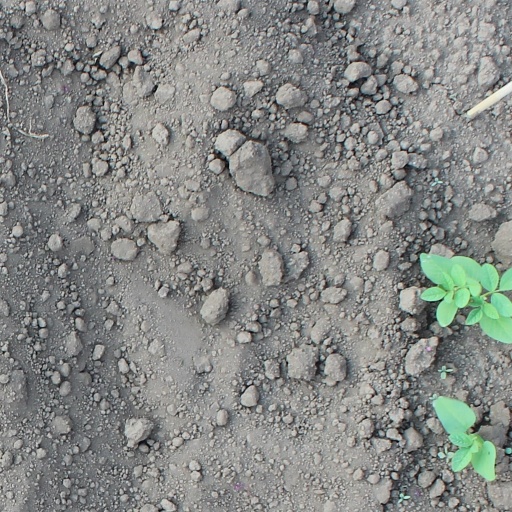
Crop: soybean